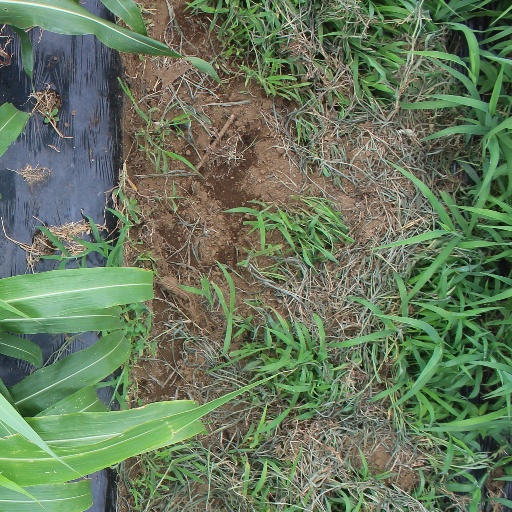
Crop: sorghum